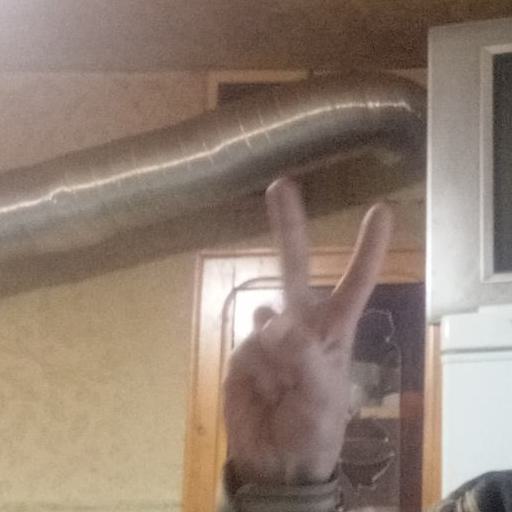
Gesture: peace